Yujiapu Financial District

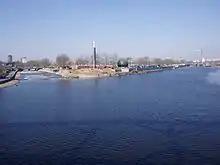
A view of the Hai River

One local was quoted as saying “All of these tall buildings just appeared.” In addition the "area is prone to flooding from storm surges and heavy rain" as it is “built on coastal salt flats just a few inches above sea level.. as a local resident told the Times in 2012, after nasty weather… “you had to roll up your pants and take off your shoes to walk across the street.” As of 2015, construction was halted on many projects as the builders packed up and left the city, as the $50 billion project was heavily in debt.